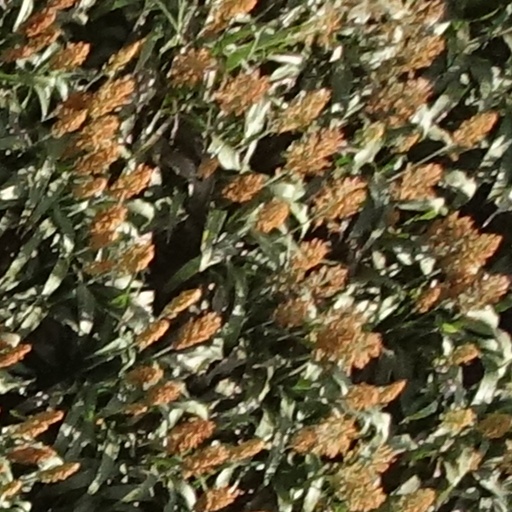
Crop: sorghum